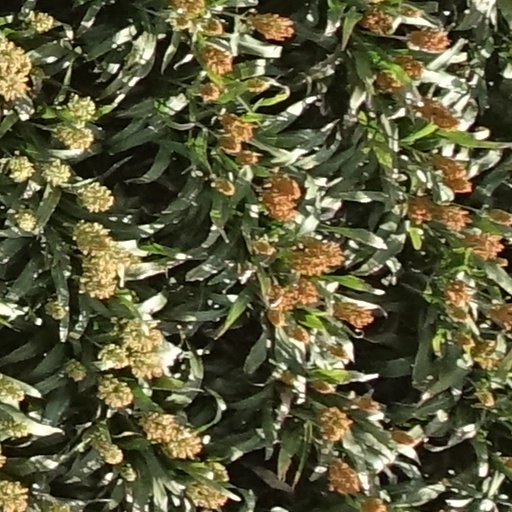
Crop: sorghum